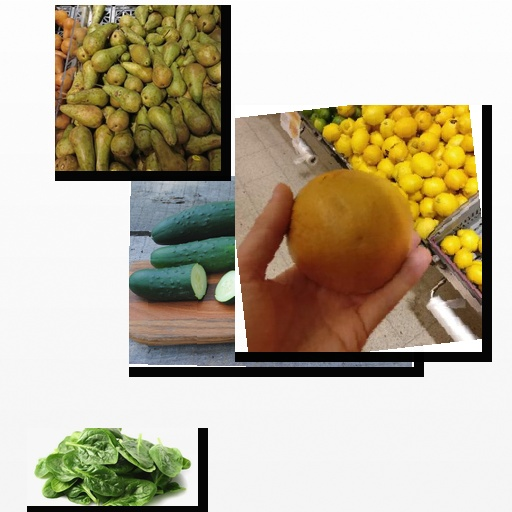
Food items: cucumber, pear, red_grapefruit, spinach